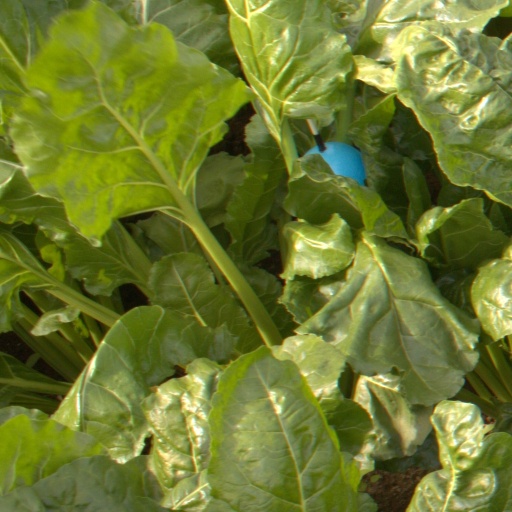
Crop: sugar beet